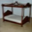
Label: bed